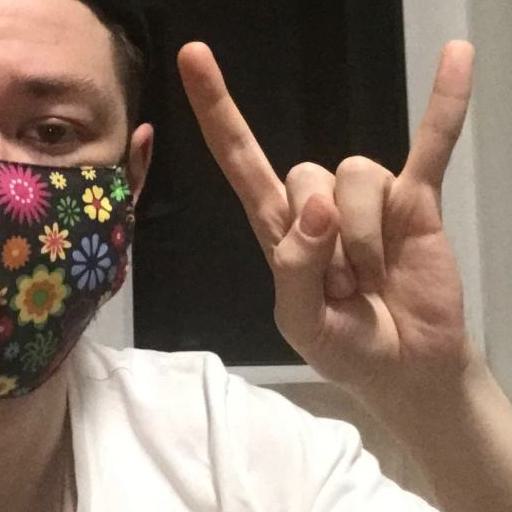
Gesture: rock